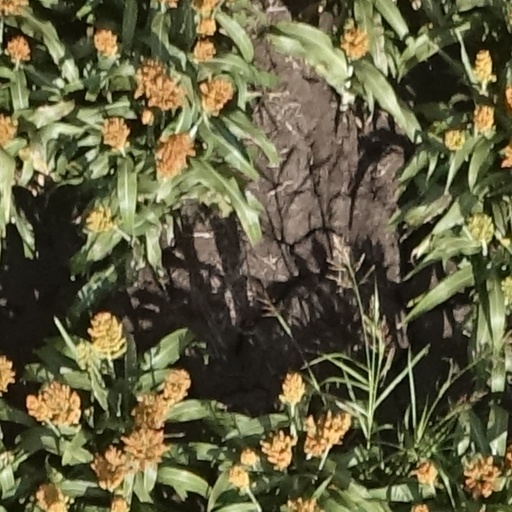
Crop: sorghum